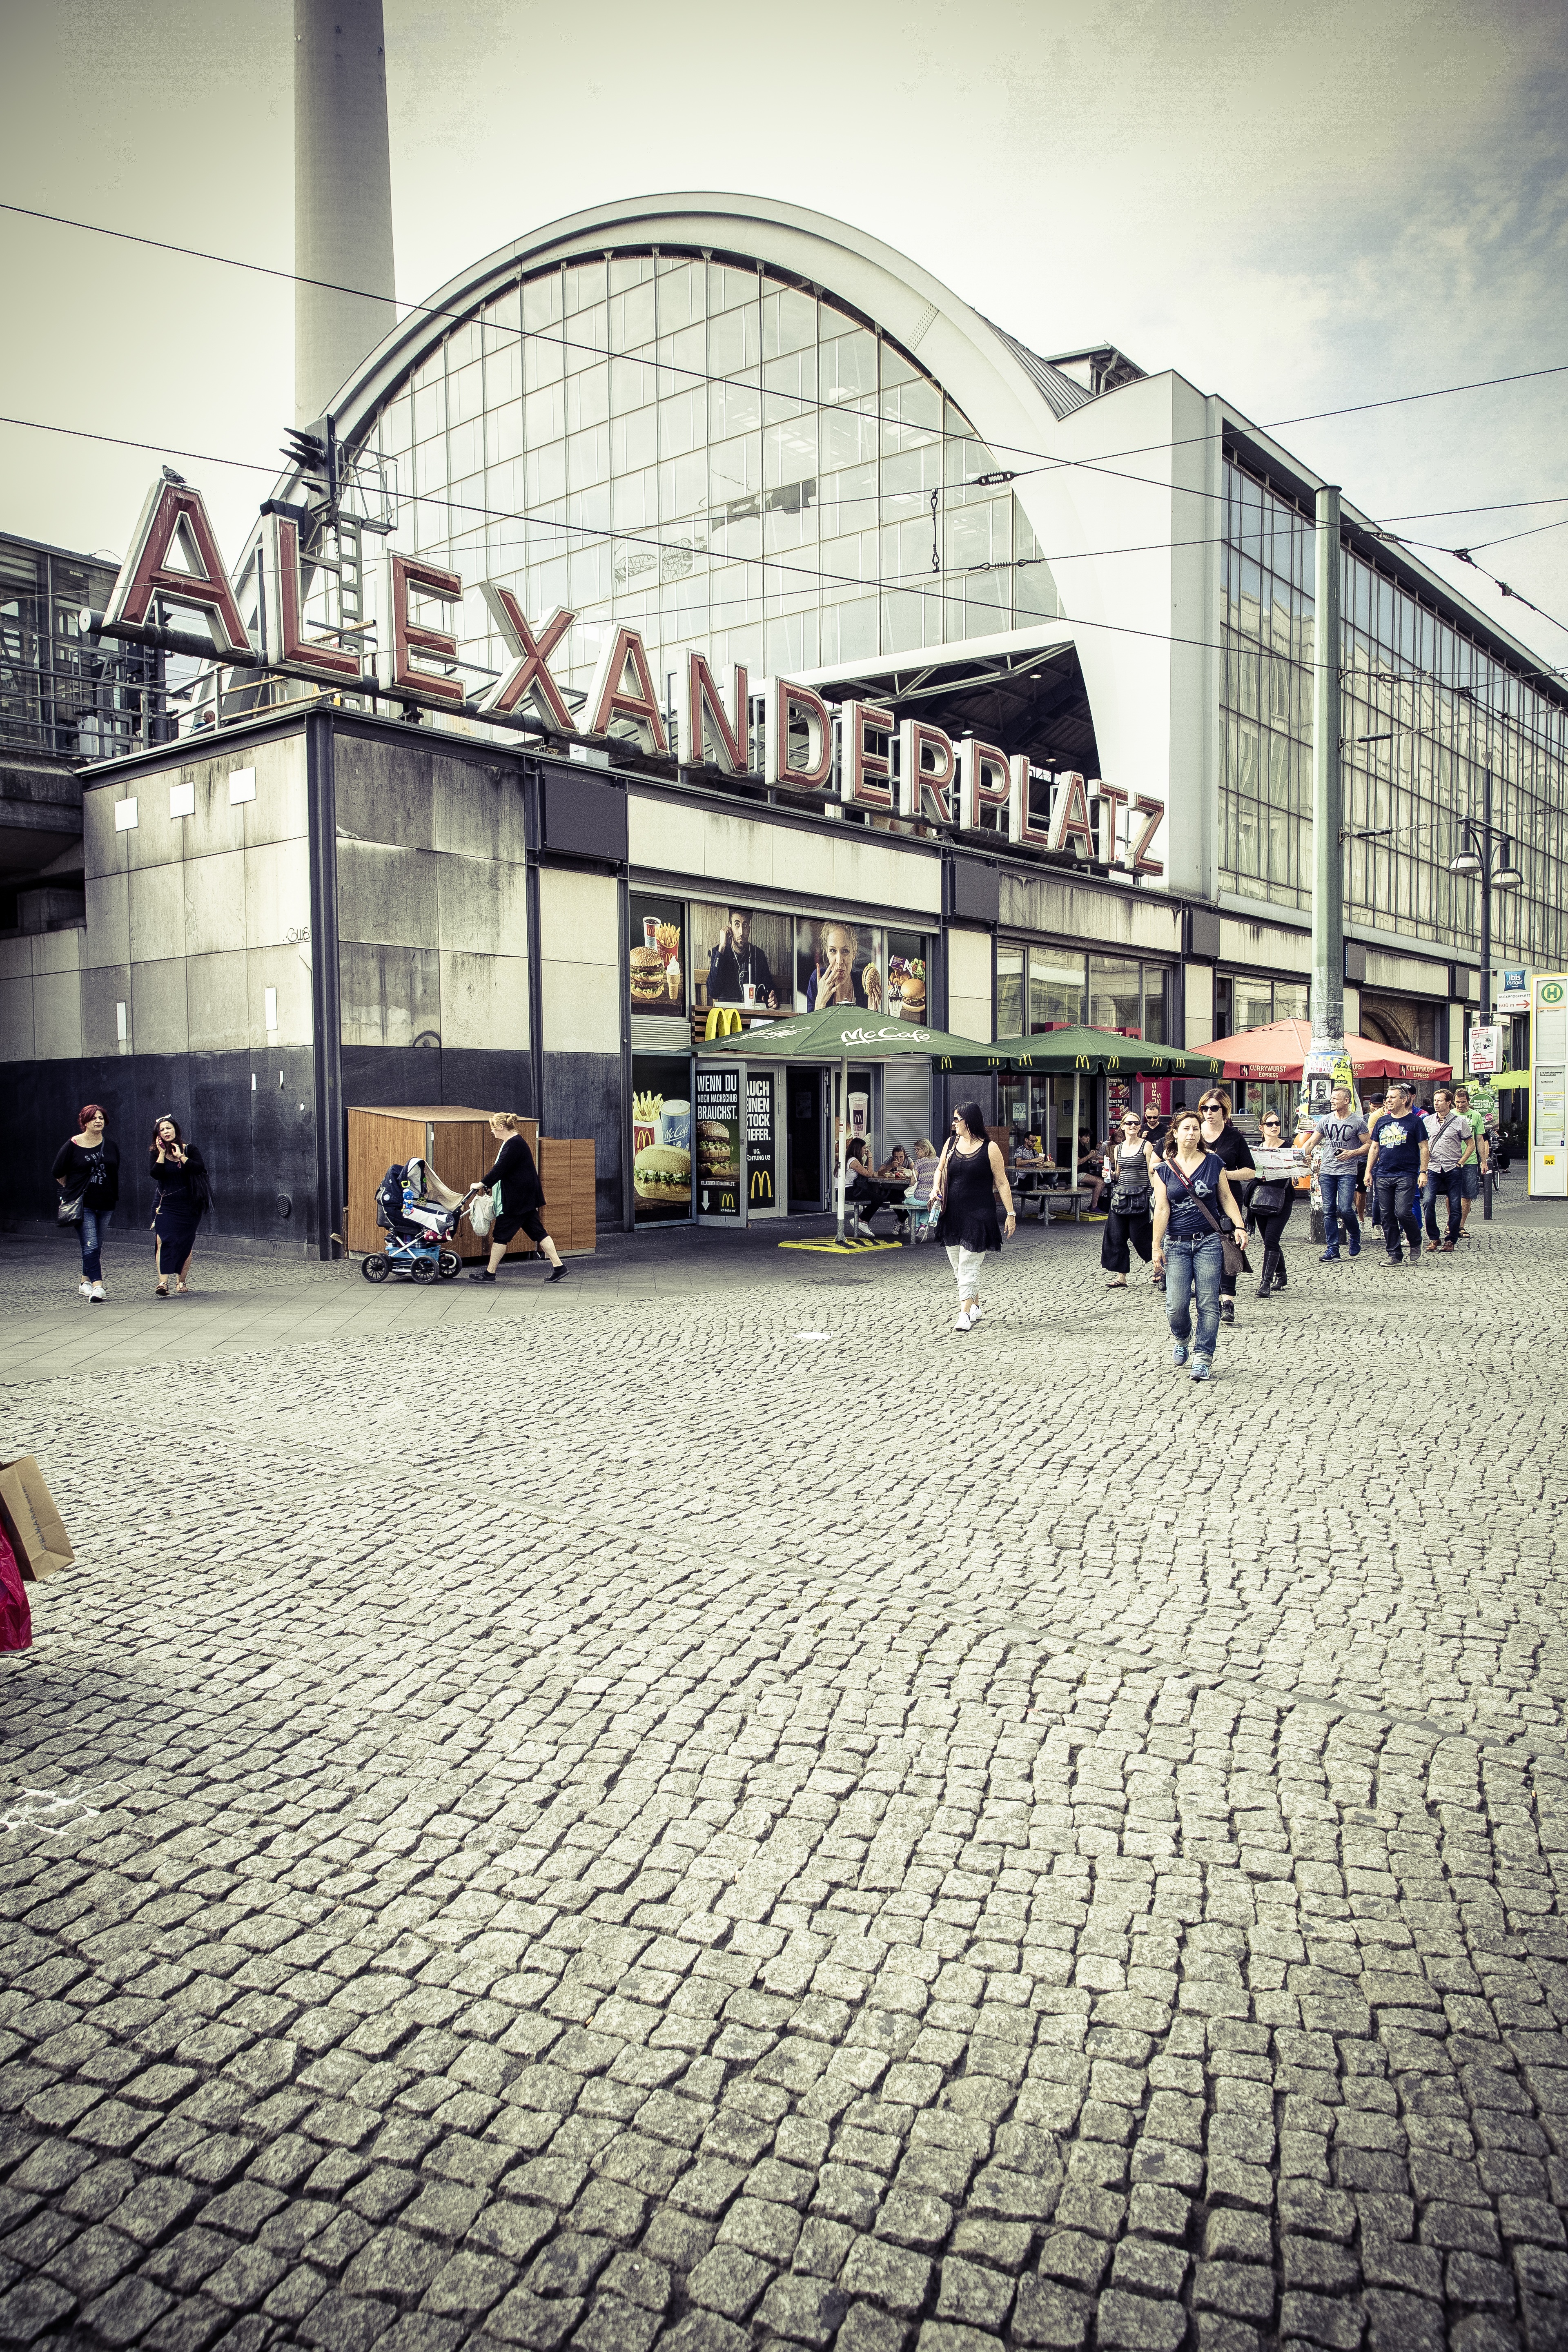
pedestrian, architecture, road, skyline, traffic, street, building, city, urban, downtown, metro, underground, tram, transport, neighborhood, europe, vehicle, holiday, sightseeing, capital, germany, berlin, german, middle, shape, ubahn, destination, junction, alexanderplatz, block of flats, prefab, east berlin, urban area, west berlin, road crossing